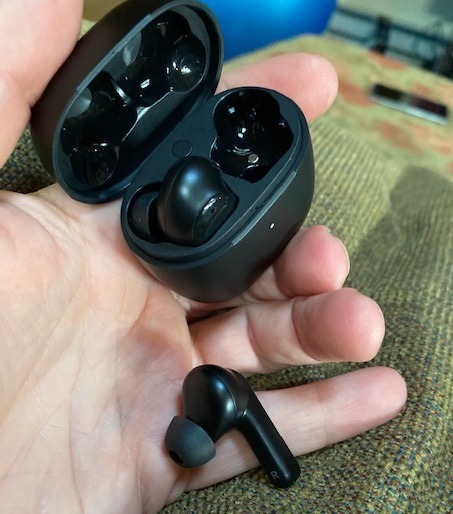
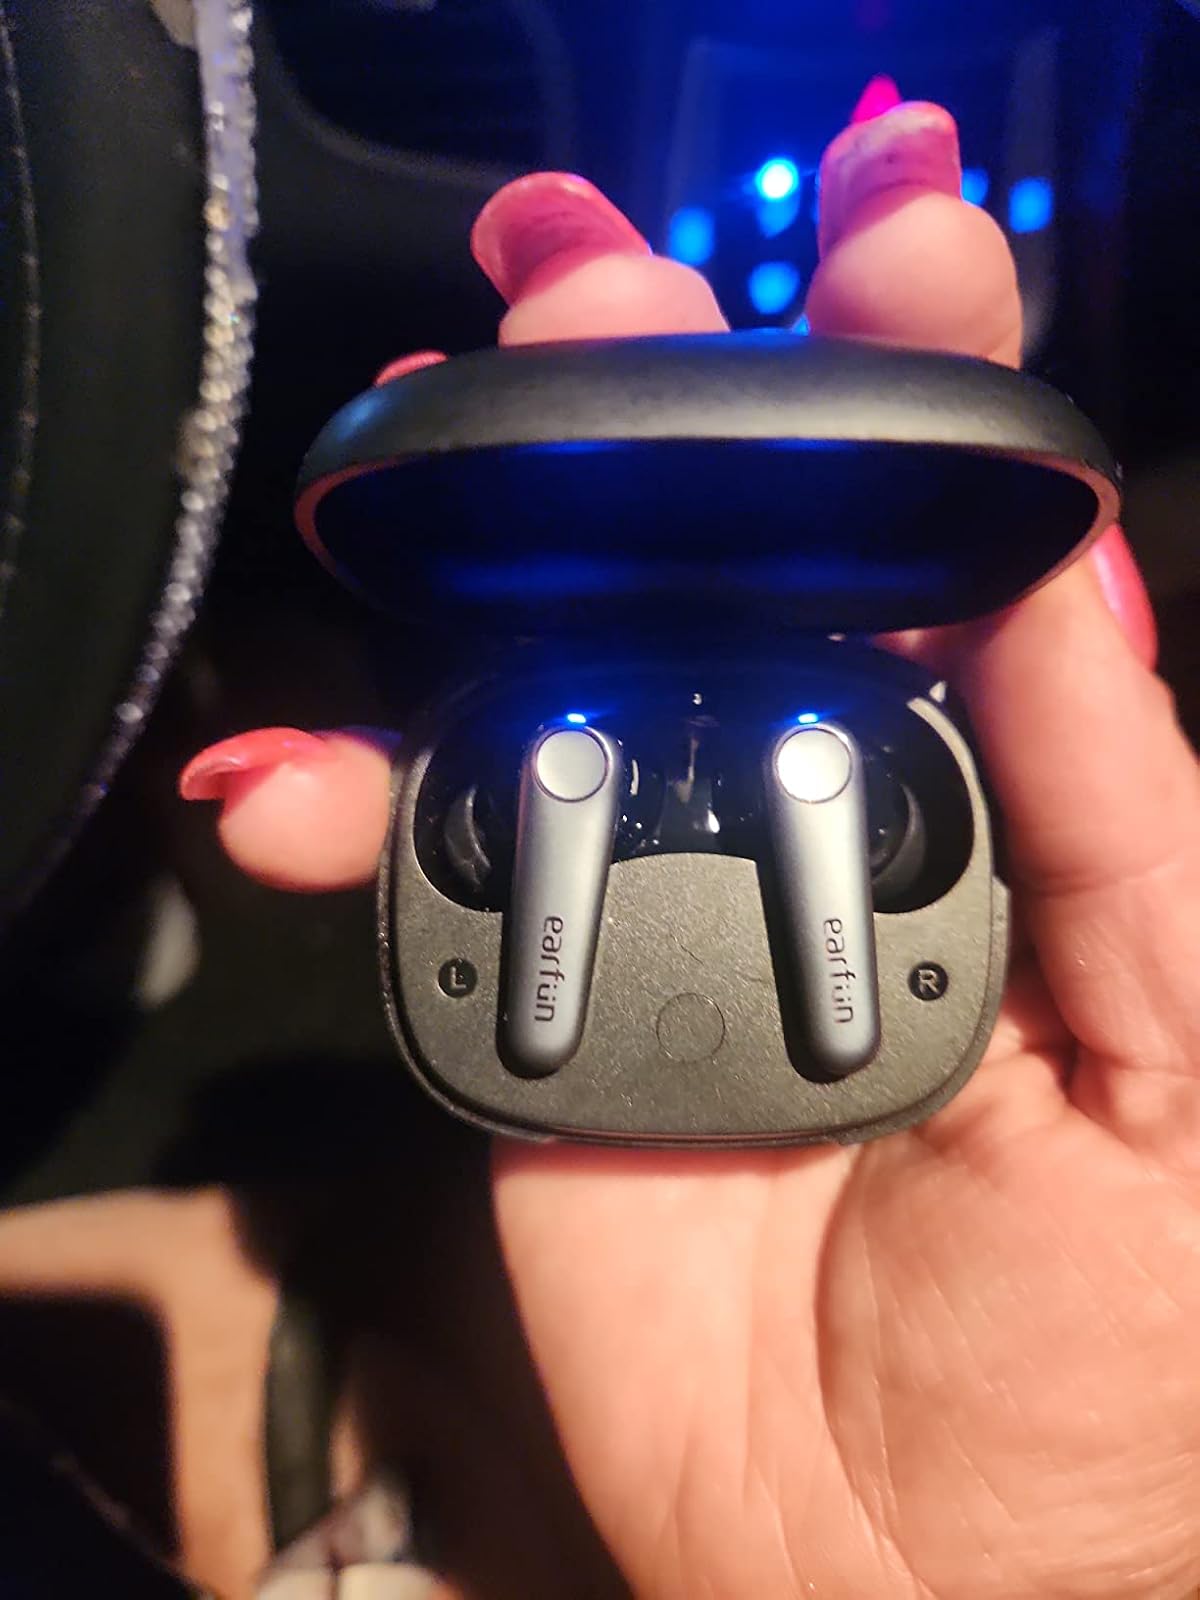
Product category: earbuds
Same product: no